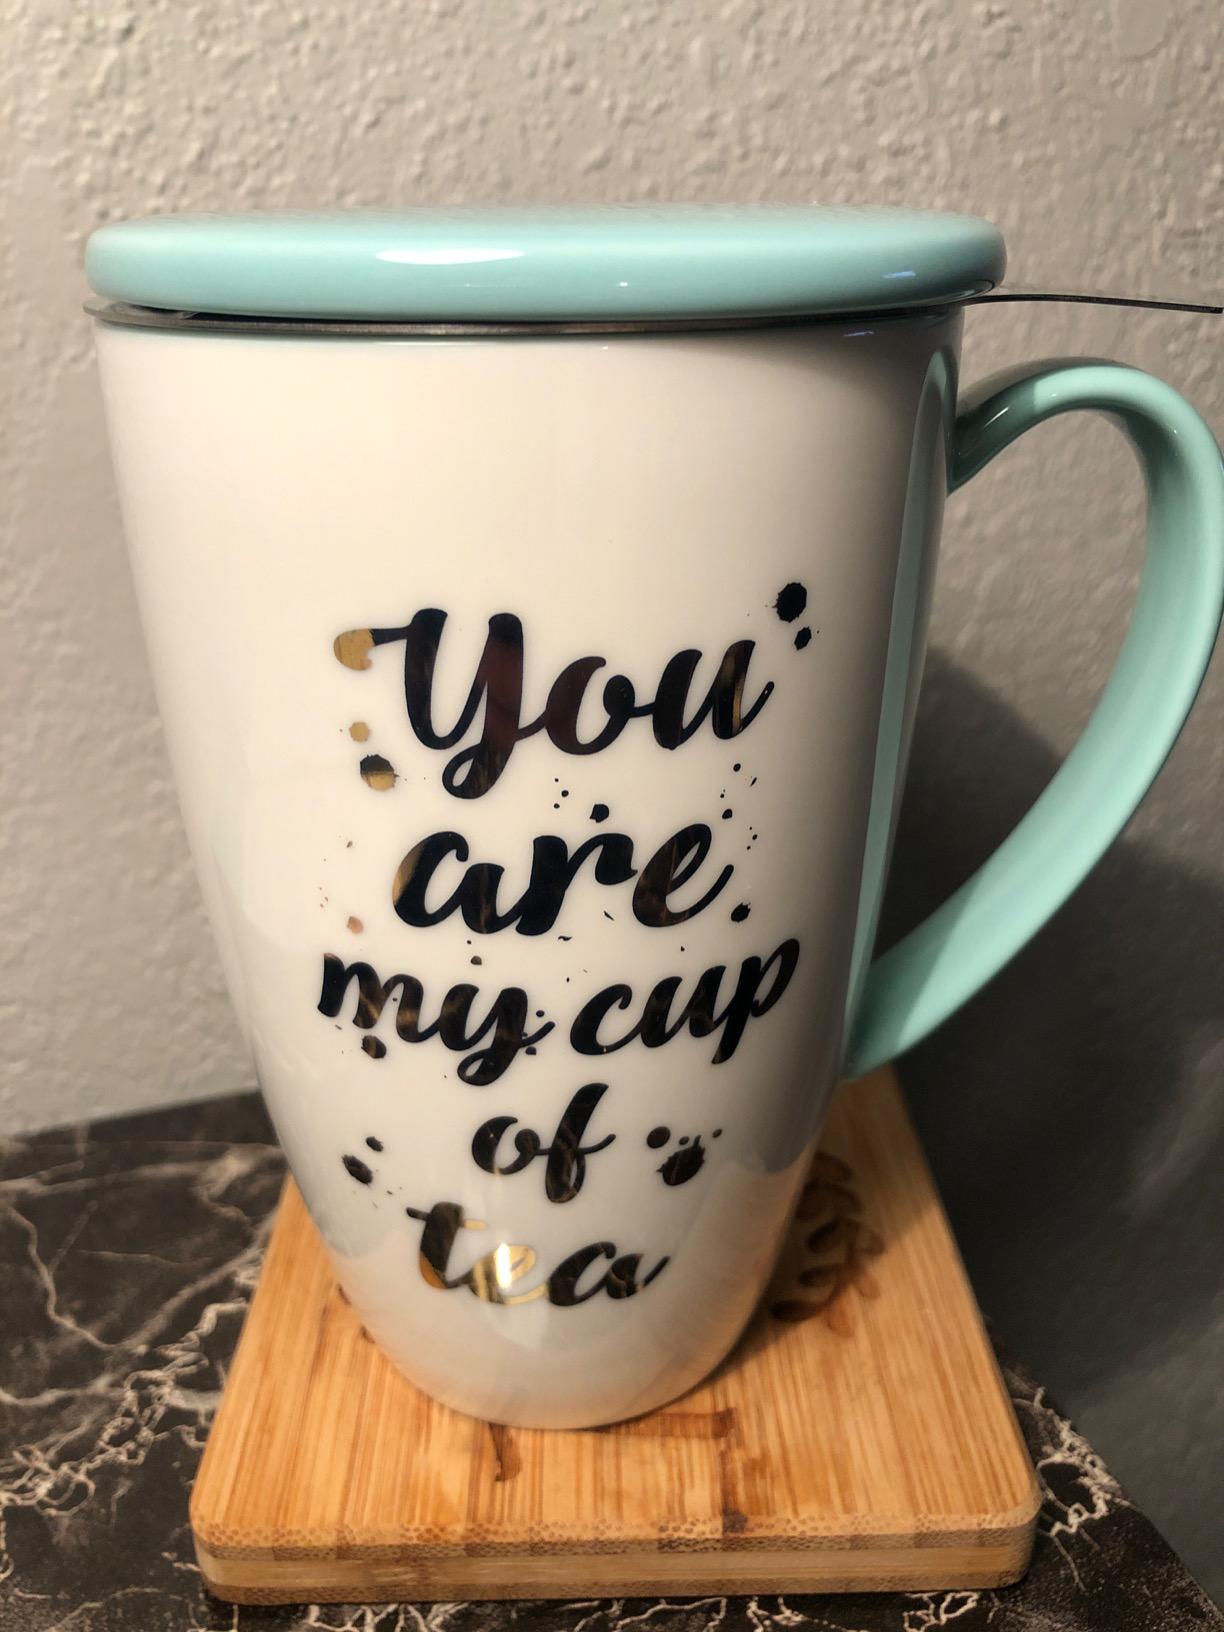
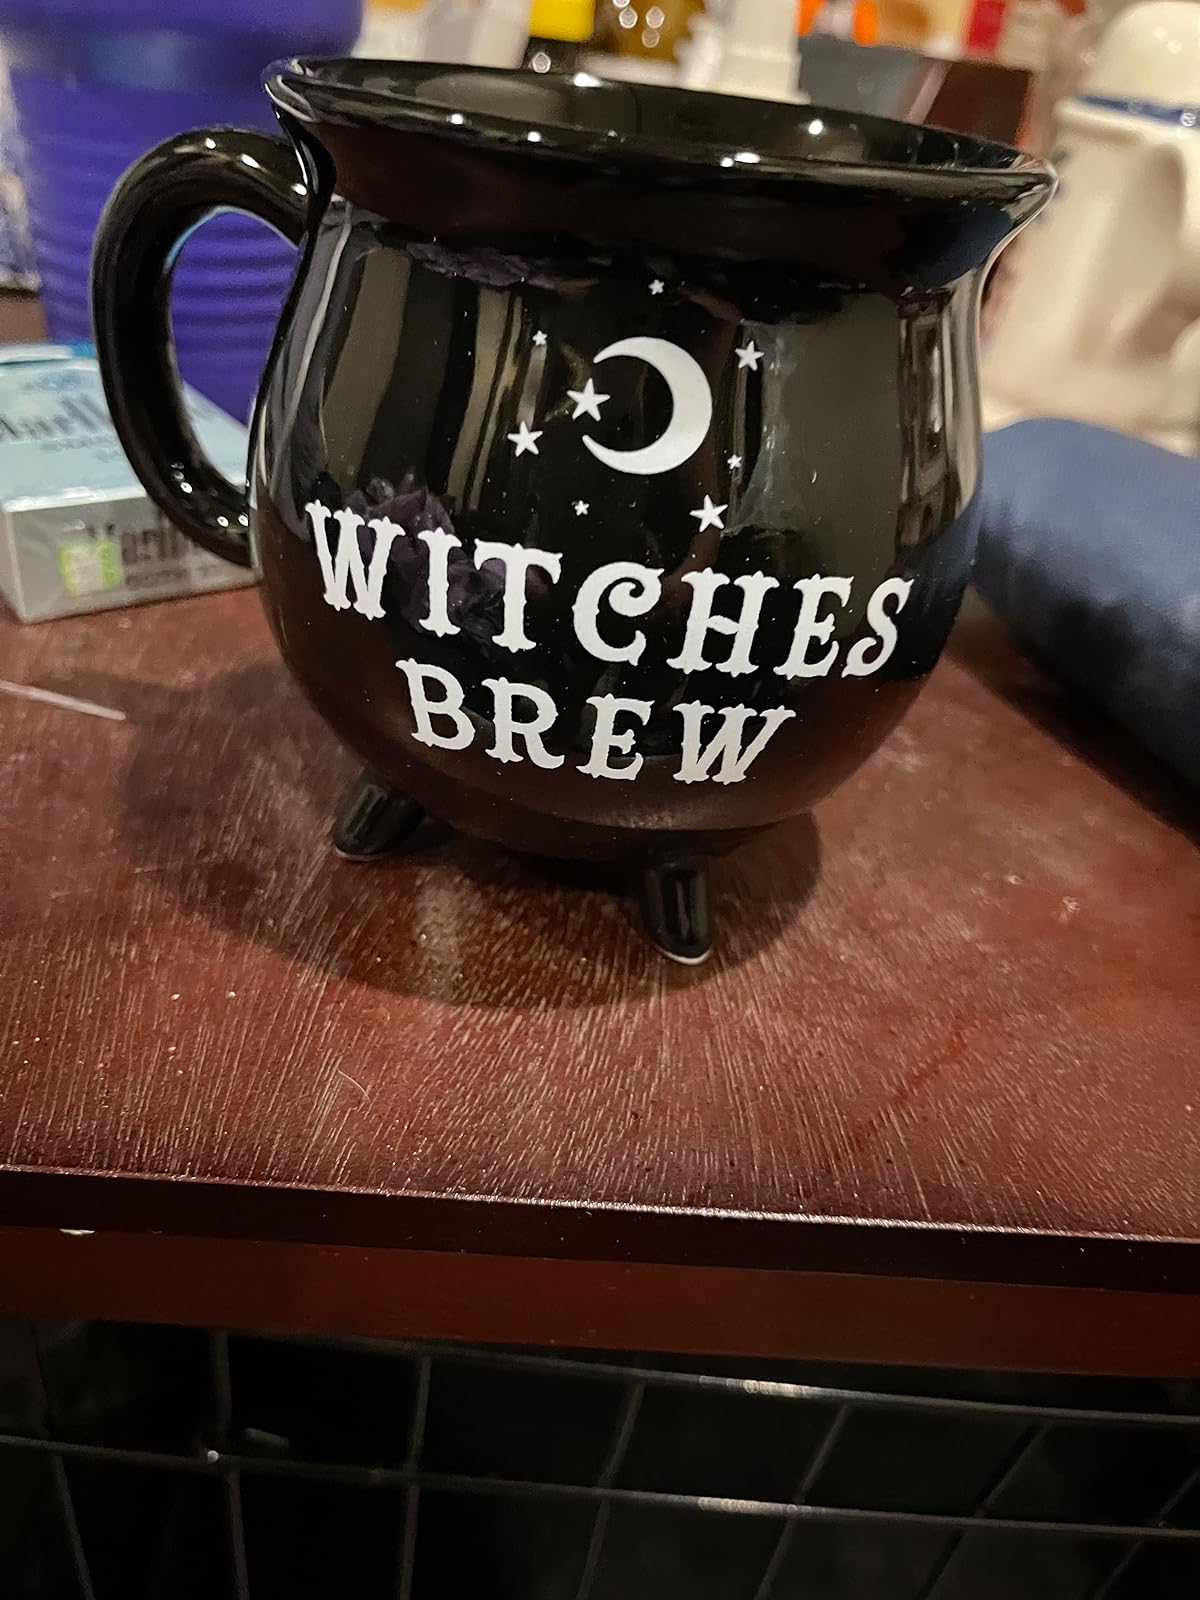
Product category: items_mug
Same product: no